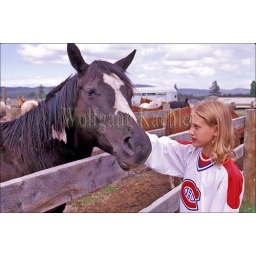
Canada, alberta, near calgary, bar c ranch resort, horse stables, girl petting horse (Mr)